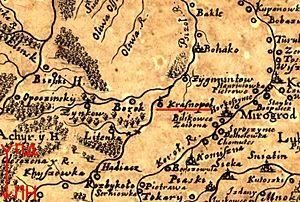
Krasnopil (Velyki Sorochyntsi) sur la carte de Boplan 1648